Caecilia gens

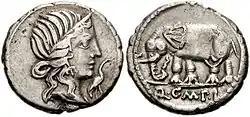

The gens Caecilia was a plebeian family at ancient Rome. Members of this gens are mentioned in history as early as the fifth century BC, but the first of the Caecilii who obtained the consulship was Lucius Caecilius Metellus Denter, in 284 BC. The Caecilii Metelli were one of the most powerful families of the late Republic, from the decades before the First Punic War down to the time of Augustus.